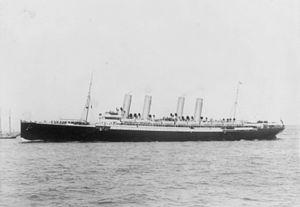
Le paquebot allemand Kaiser Wilhelm der Grosse vu par bâbord en 1897
La classe Kaiser est une classe de paquebots transatlantiques allemands de la Norddeutscher Lloyd mis en service de 1897 à 1907. Surnommés par les Britanniques les « Four Flyers », ces navires sont le Kaiser Wilhelm der Grosse, le Kronprinz Wilhelm, le Kaiser Wilhelm II et le Kronprinzessin Cecilie.